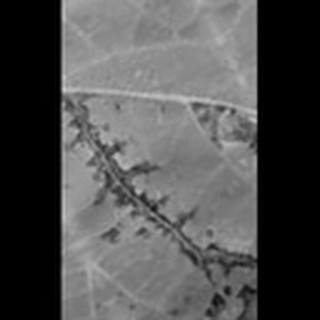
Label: cotton_bacterial_blight